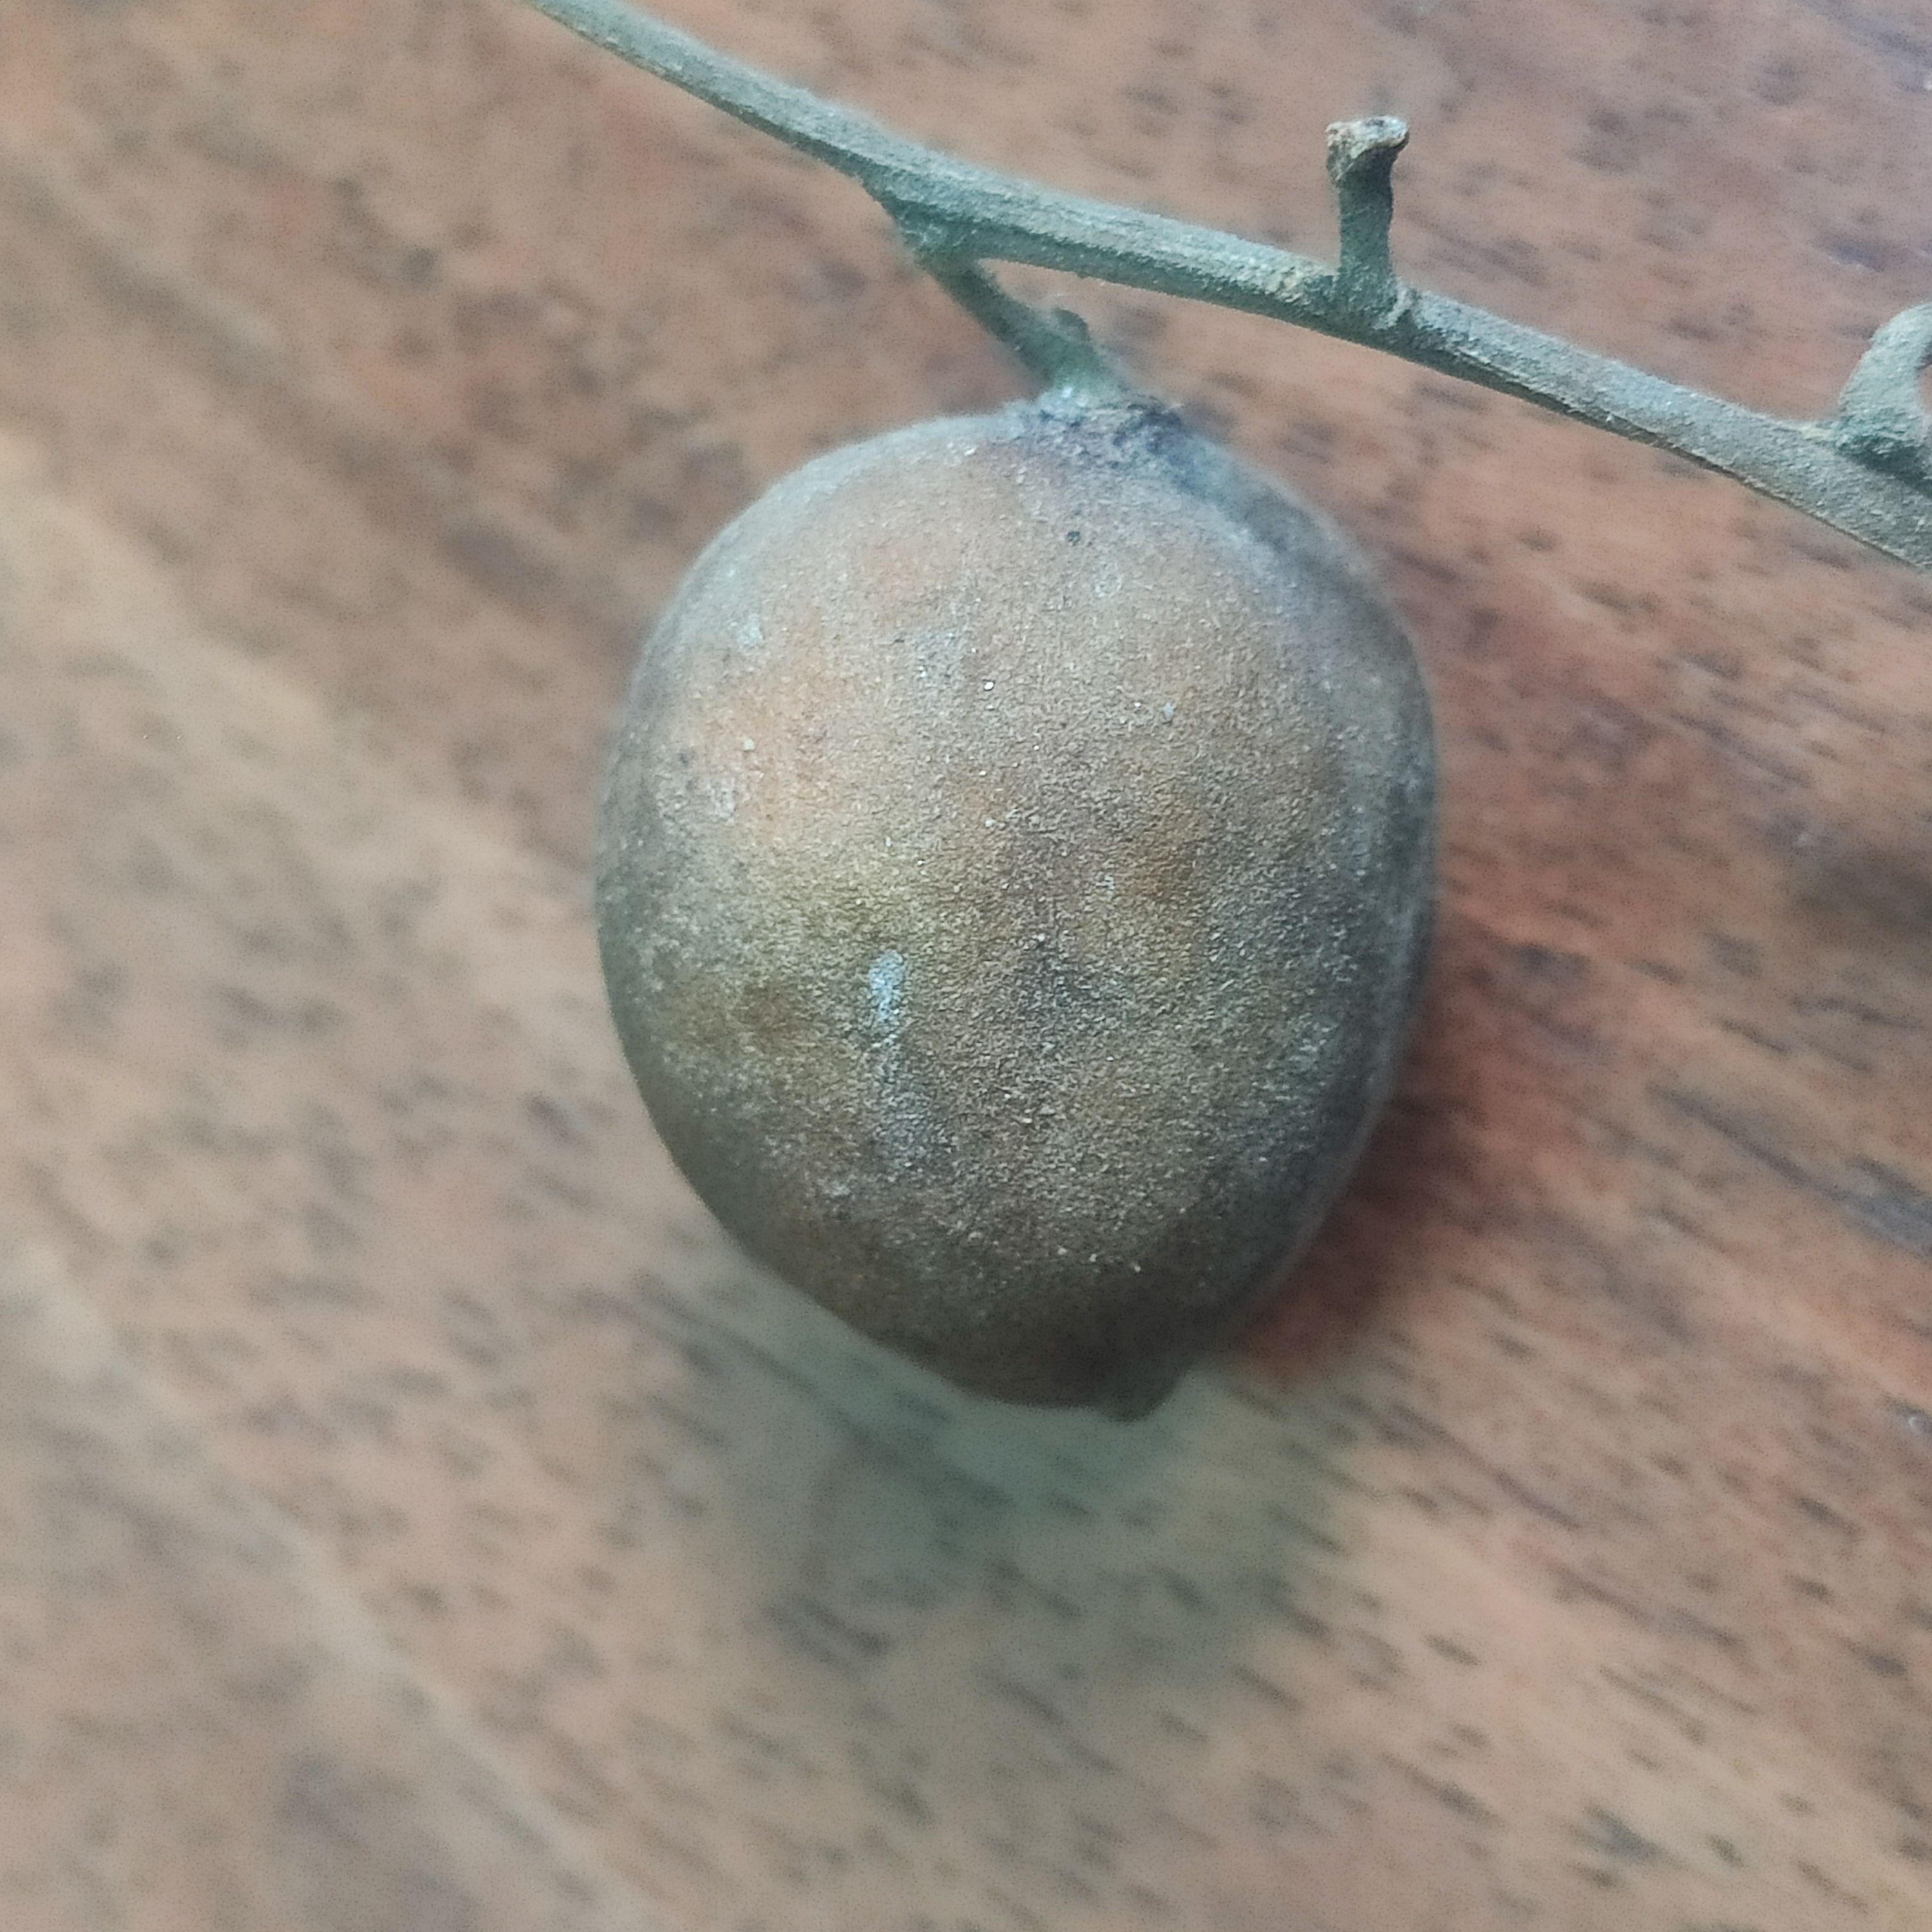
Fruit: burmese-grape
Grade: 3rd-grade